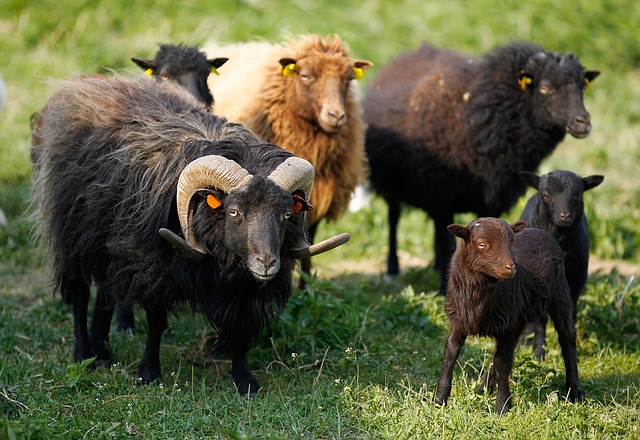
Label: sheep